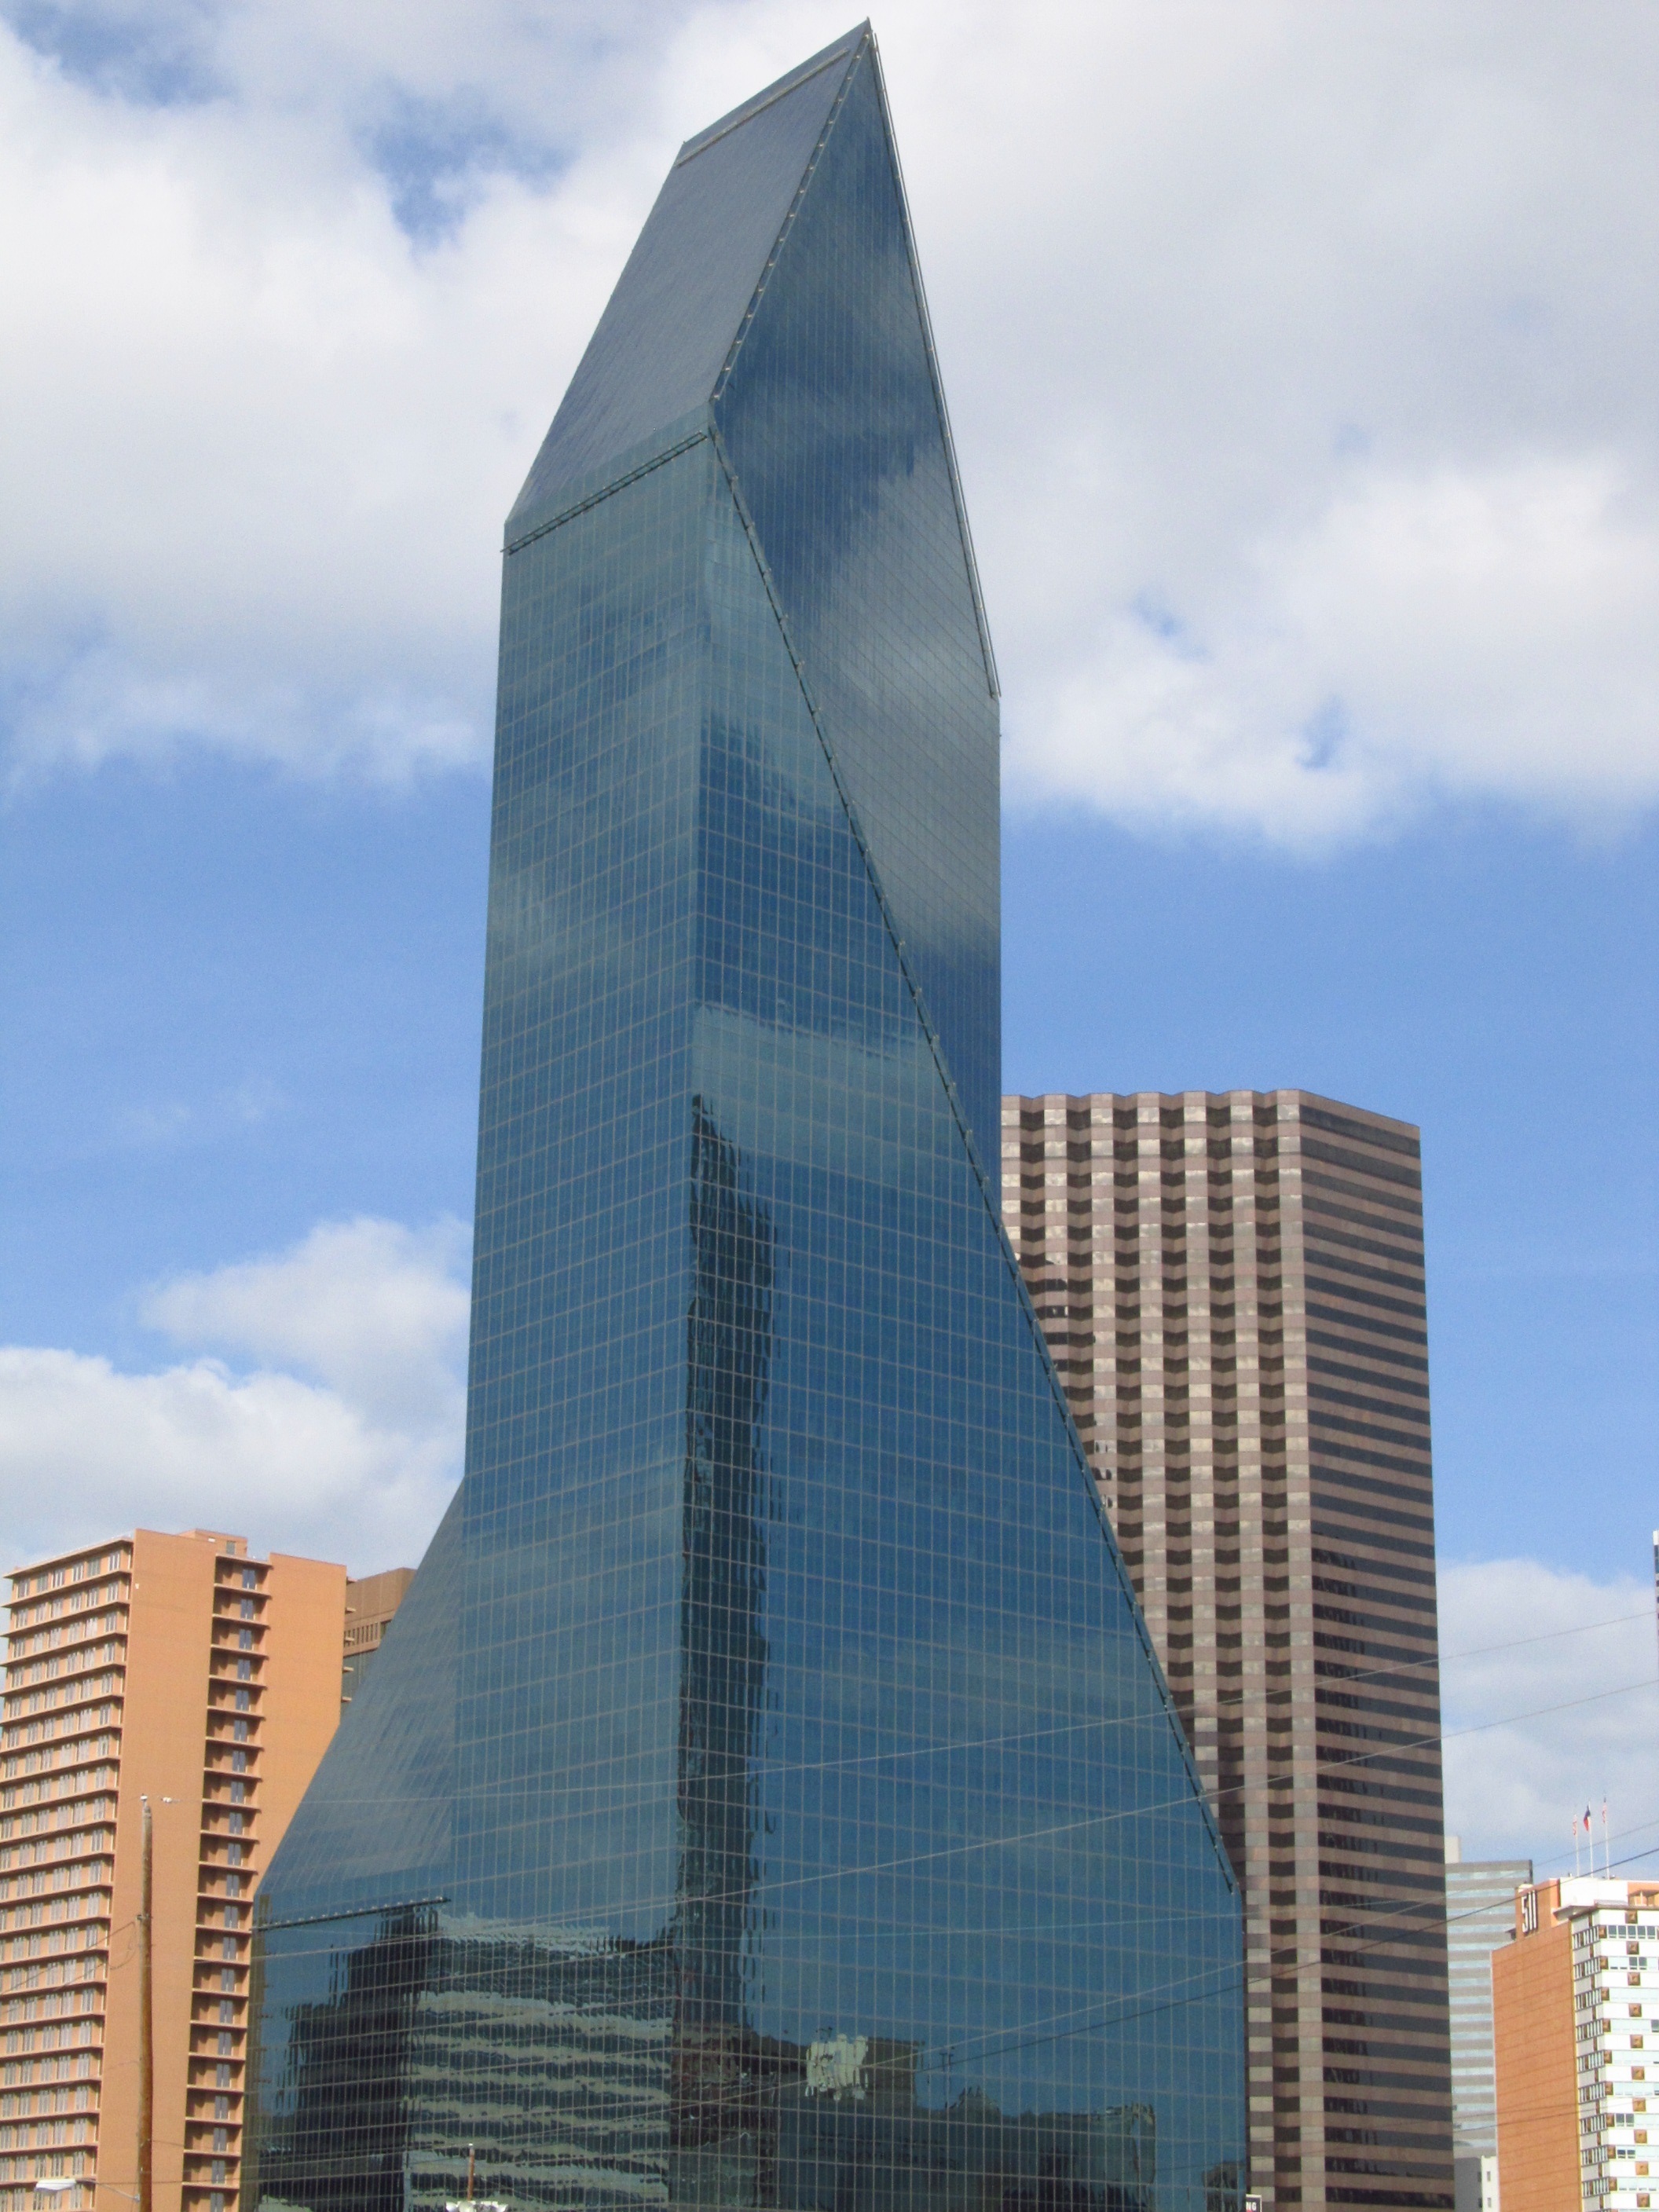
architecture, skyline, glass, building, city, skyscraper, urban, cityscape, downtown, reflection, tower, corporate, office, landmark, facade, industry, business, modern, tower block, buildings, reflecting, texas, dallas, commerce, metropolis, glass facade, office buildings, human settlement, metropolitan area